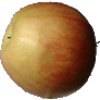
Label: Apple Red 2